Mark Hemel

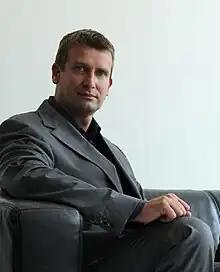
Hemel in 2010

Mark Hemel (born 1966 in Emmen, Netherlands) is a Dutch architect and designer, and co-founder (with Barbara Kuit) of the Amsterdam-based architectural practice Information Based Architecture. He is one of the architects of the Canton Tower in Guangzhou.